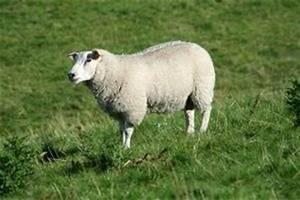
sheep